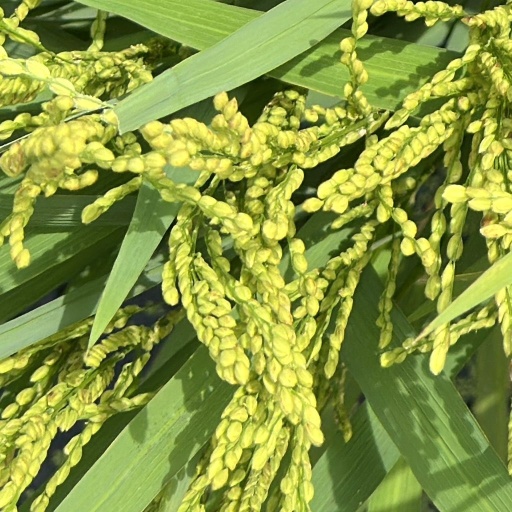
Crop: rice